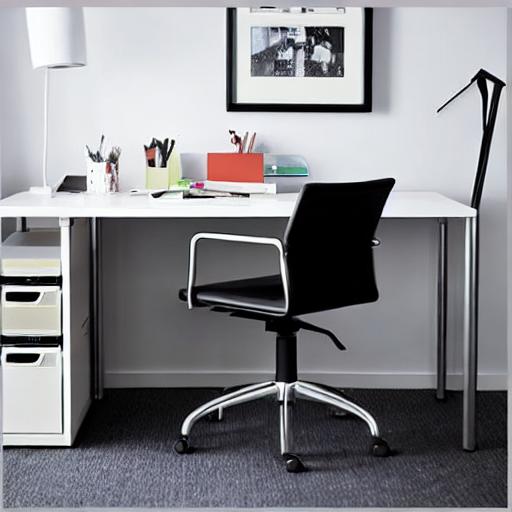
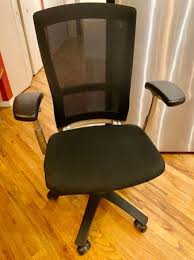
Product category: items_chair
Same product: no